Marcel Riesz

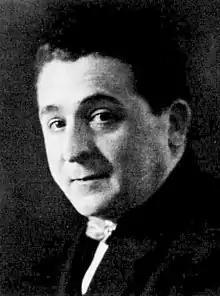
Riesz c. 1930.

Marcel Riesz (16 November 1886 – 4 September 1969) was a Hungarian mathematician, known for work on summation methods, potential theory, and other parts of analysis, as well as number theory, partial differential equations, and Clifford algebras. He spent most of his career in Lund, Sweden.